Huineng

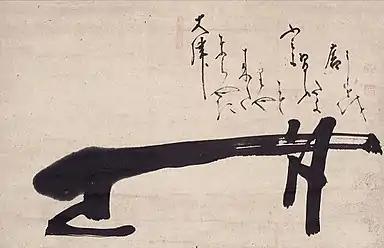
Hakuin Ekaku, The Sixth Patriarch's Rice Mill, Edo period (1603–1867 AD)

It turns out that little was known about Huineng before Shenhui's account of him. "It took all the rhetorical skills of Shen-hui and his sympathizers to give a form to the name Huineng,"; thus, the character Huineng described by Shenhui was not completely factual. In the Platform Sutra, following Huineng's sermon was a narrative by Fahai, who addressed a few interviews between Huineng and his disciples, including Shenhui. It is likely that "much of the Platform Sutra was built on the inventions of Shenhui," and the textual evidence suggests that "the work was written soon after his death." After Huineng's death, Shenhui wanted to claim his authority over Chan Buddhism, but his position was challenged by Shenxiu and Puji, who supported the Northern lineage that taught gradual enlightenment. It is reasonable to assume that this autobiography was likely an attempt by Shenhui to relate himself to the most renowned figures in Zen Buddhism, which essentially enabled him to connect to the Buddha through this lineage.